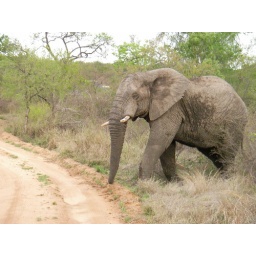
Big male elephant near our camp